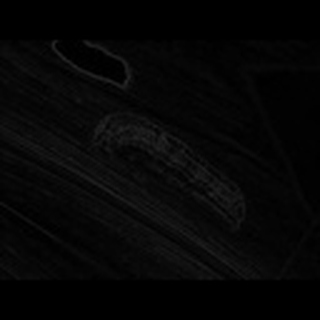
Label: cotton_army_worm